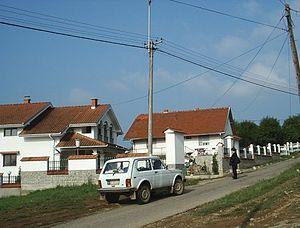
Zagužanje est un village de Serbie situé dans la municipalité de Surdulica, district de Pčinja. Au recensement de 2011, il comptait 978 habitants.